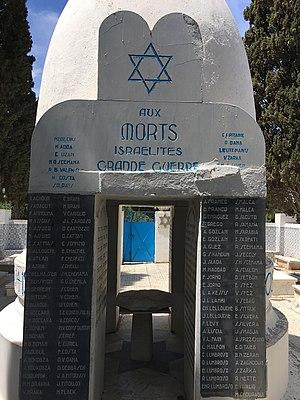
Le cimetière du Borgel est le cimetière juif de Tunis depuis 1894. Le cimetière chrétien ouvert en 1927 lui est contigu.
L'histoire des Juifs en Tunisie s'étend sur près de deux mille ans. Attestée au IIᵉ siècle mais sans doute plus ancienne, la communauté juive en Tunisie croît à la suite de vagues d'immigration successives et d'un prosélytisme important créant des communautés de Berbères juifs. Toutefois, son développement est freiné par des mesures anti-juives à partir de l'édit de Milan et à l'époque de l'exarchat de Carthage.